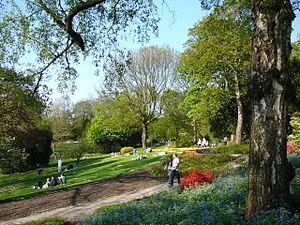
Wuppertal est une ville allemande du land de Rhénanie-du-Nord-Westphalie, située dans la région du Bergisches Land au cœur de l'agglomération de Rhin-Ruhr.